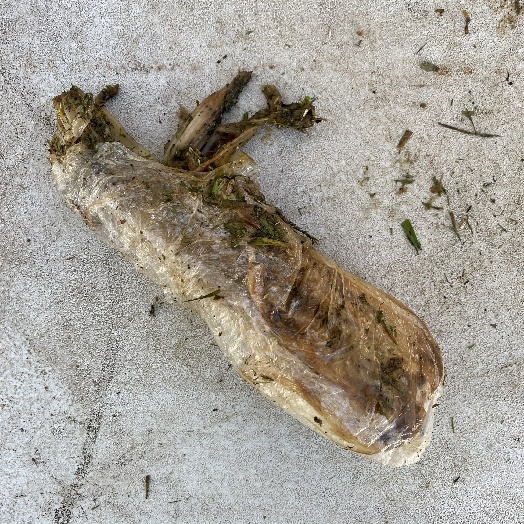
Label: Food Organics